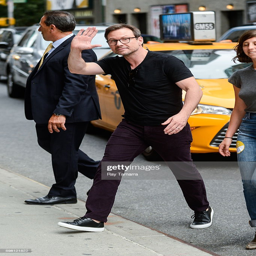
actor enters show with taping .